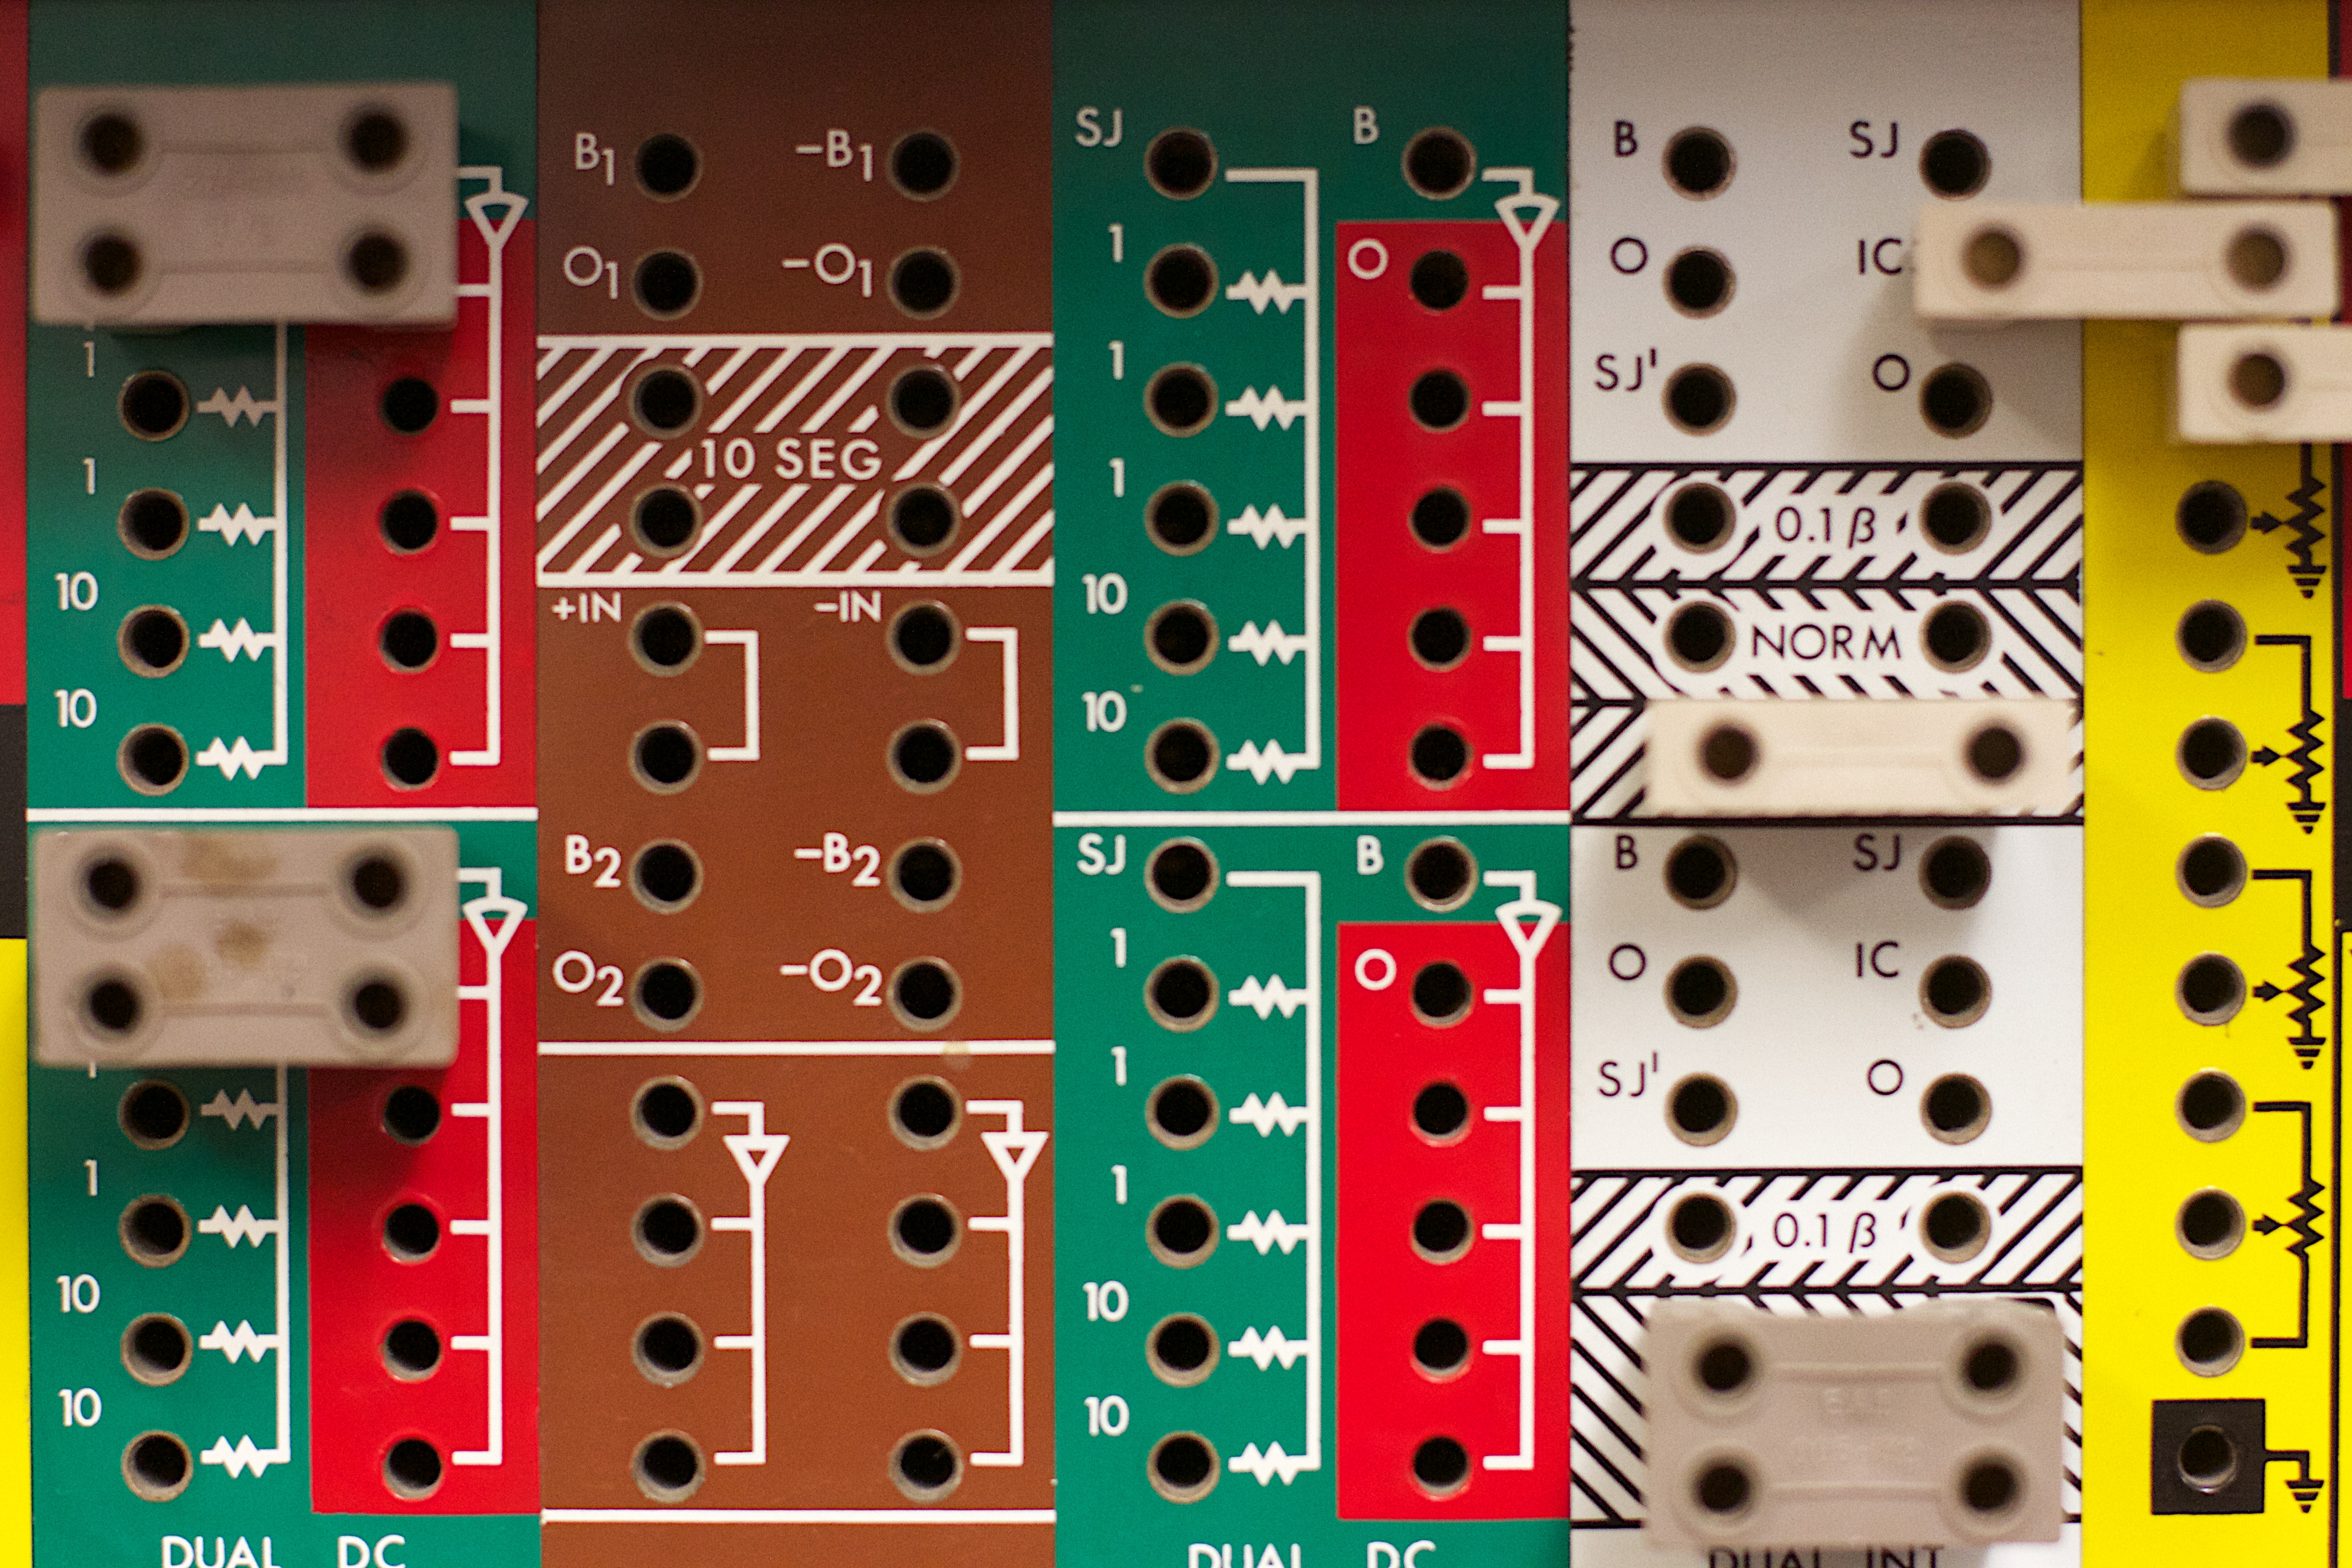
technology, number, font, games, tnmoc, microcontroller, electrical wiring, electronic device, electronic instrument, indoor games and sports, tabletop game